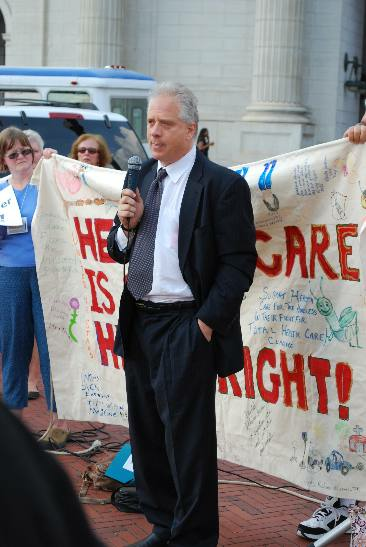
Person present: Yes